Tanda Department

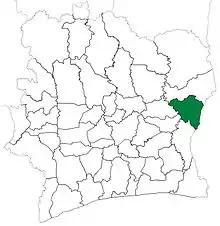
Tanda Department upon its creation in 1988. It kept these boundaries until 2005, but other subdivision boundary changes began to be made in 1995.

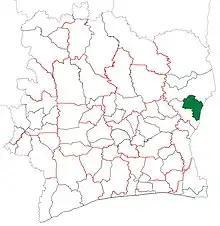
Tanda Department from 2005 to 2009. (Other subdivision boundaries began to change in 2008.)

Tanda Department was created in 1988 as a first-level subdivision via a split-off from Bondoukou Department.